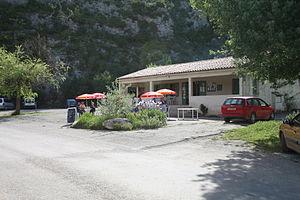
Buvette du plan d'eau de Monieux (Vaucluse)
Le Plan d'eau de Monieux est un plan d'eau de la commune de Monieux dans le département de Vaucluse, à un peu moins d'un kilomètre au sud du bourg.
Monieux est une commune française située dans le département de Vaucluse, en région Provence-Alpes-Côte d'Azur.